List of Assassin's Creed characters

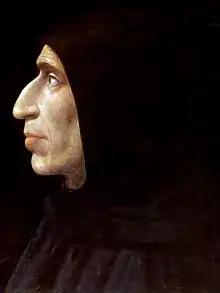

Rodrigo Borgia (1 January 1431 – 18 August 1503) (voiced and played by Manuel Tadros) is the main antagonist of "" and "Assassin's Creed II", and a minor antagonist in "". Also known as Roderic Llançol and Roderic de Borja i Borja, he was born into a noble Aragonese family, the Borgias, and became a cardinal, and later Pope Alexander VI in 1492. In the games, he is also secretly the Grand Master of the Italian Rite of the Templar Order during the Renaissance, and forms alliances with influential families such as the Pazzi and the Barbarigos as part of his plot to secure control of Italy in the name of the Templars. He manipulates events behind the scenes, and seeks to unlock "the Vault" underneath the Vatican Palace, believing it contains the power to enslave humanity. He is ultimately defeated by Ezio in 1499, but the latter spares his life, despite Rodrigo being responsible for the death of his father and brothers. Following his defeat, Rodrigo, no longer seeking power, decides to focus on his papacy, leaving his son Cesare to lead the Templars and the Papal army. Using Rodrigo's resources, Cesare wages war on other Italian states and the Assassins, while ignoring his father's warnings, who comes to fear Cesare's lust for power. In 1503, Rodrigo tries to poison him, but Cesare is warned of this by his sister Lucrezia, and kills his father in the ensuing struggle.